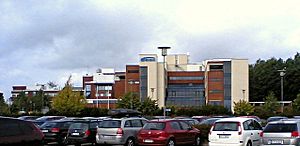
Orion Oyj
Bygninger i Espoo
Orion Oyj er en finsk medicinalkoncern, der udvikler, producerer og markedsfører lægemidler og diagnosticeringstests til det globale marked. Orion er etableret i 1917 og har hovedkvarter i Espoo. I Turku har koncernen en stor forsknings- og udviklingsafdeling. I 2013 var Orions omsætning på 1.006,9 mio. Euro og der var 3.519 ansatte.